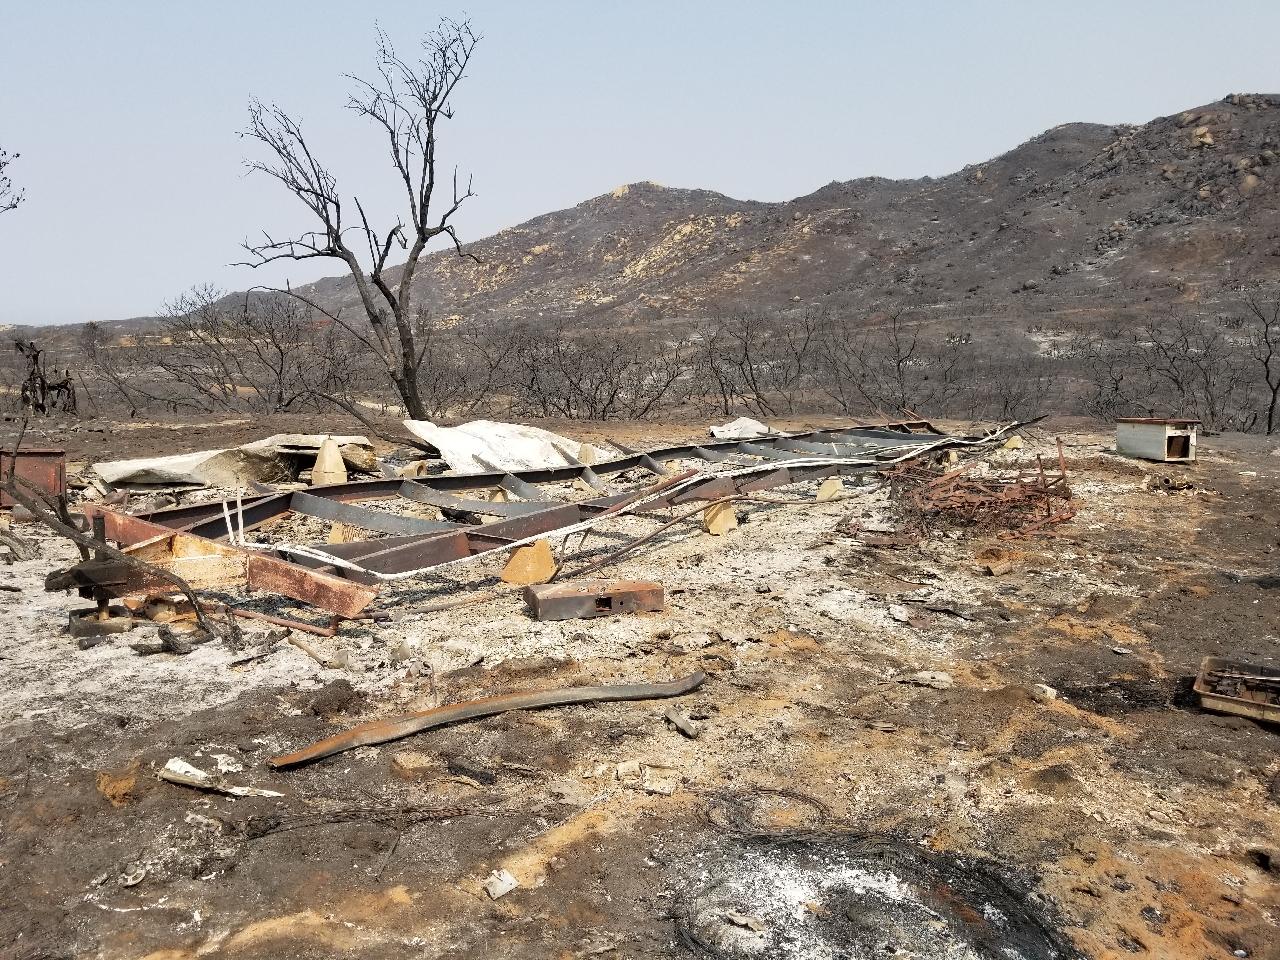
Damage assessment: destroyed